Hadad-yith'i

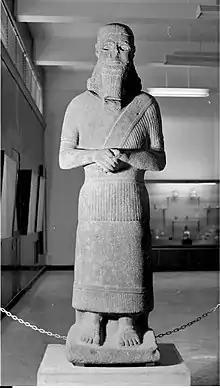
The Tell Fekheriyeh statue. Presently in the National Museum of Damascus

Hadad-yith'i was governor of Guzana and Sikani in northern Syria (c. 850 BCE). A client king or vassal of the Neo-Assyrian Empire, he was the son of Sassu-nuri, who also served as governor before him. Knowledge of Hadad-yith'i's rule comes largely from the statue and its inscription found at the Tell Fekheriye. Known as the Hadad-yith'i bilingual inscription, as it is written in both Old Aramaic and Akkadian, its discovery, decipherment and study contributes significantly to cultural and linguistic understandings of the region.